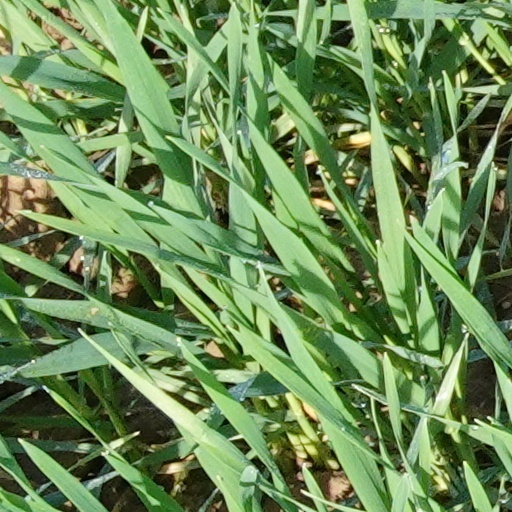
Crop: wheat